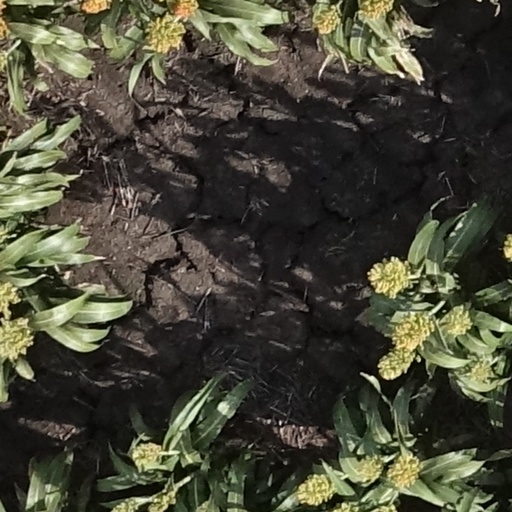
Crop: sorghum